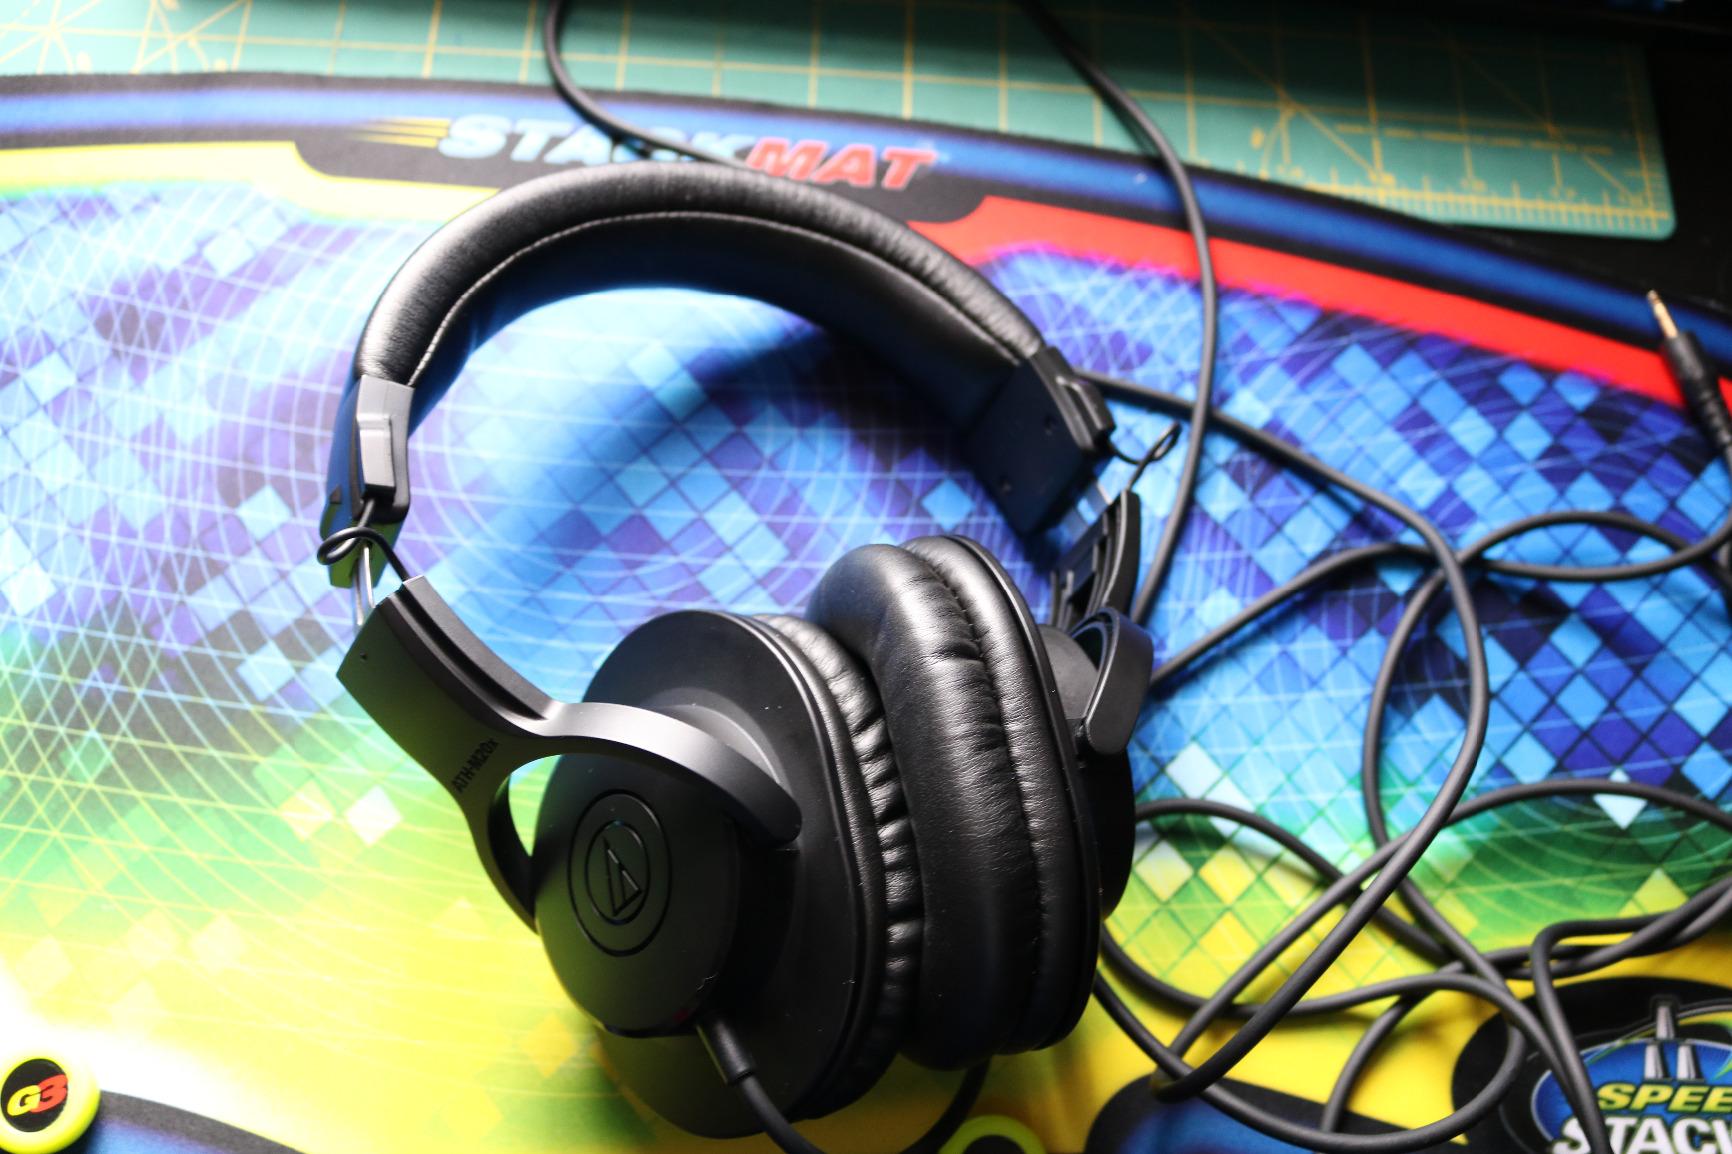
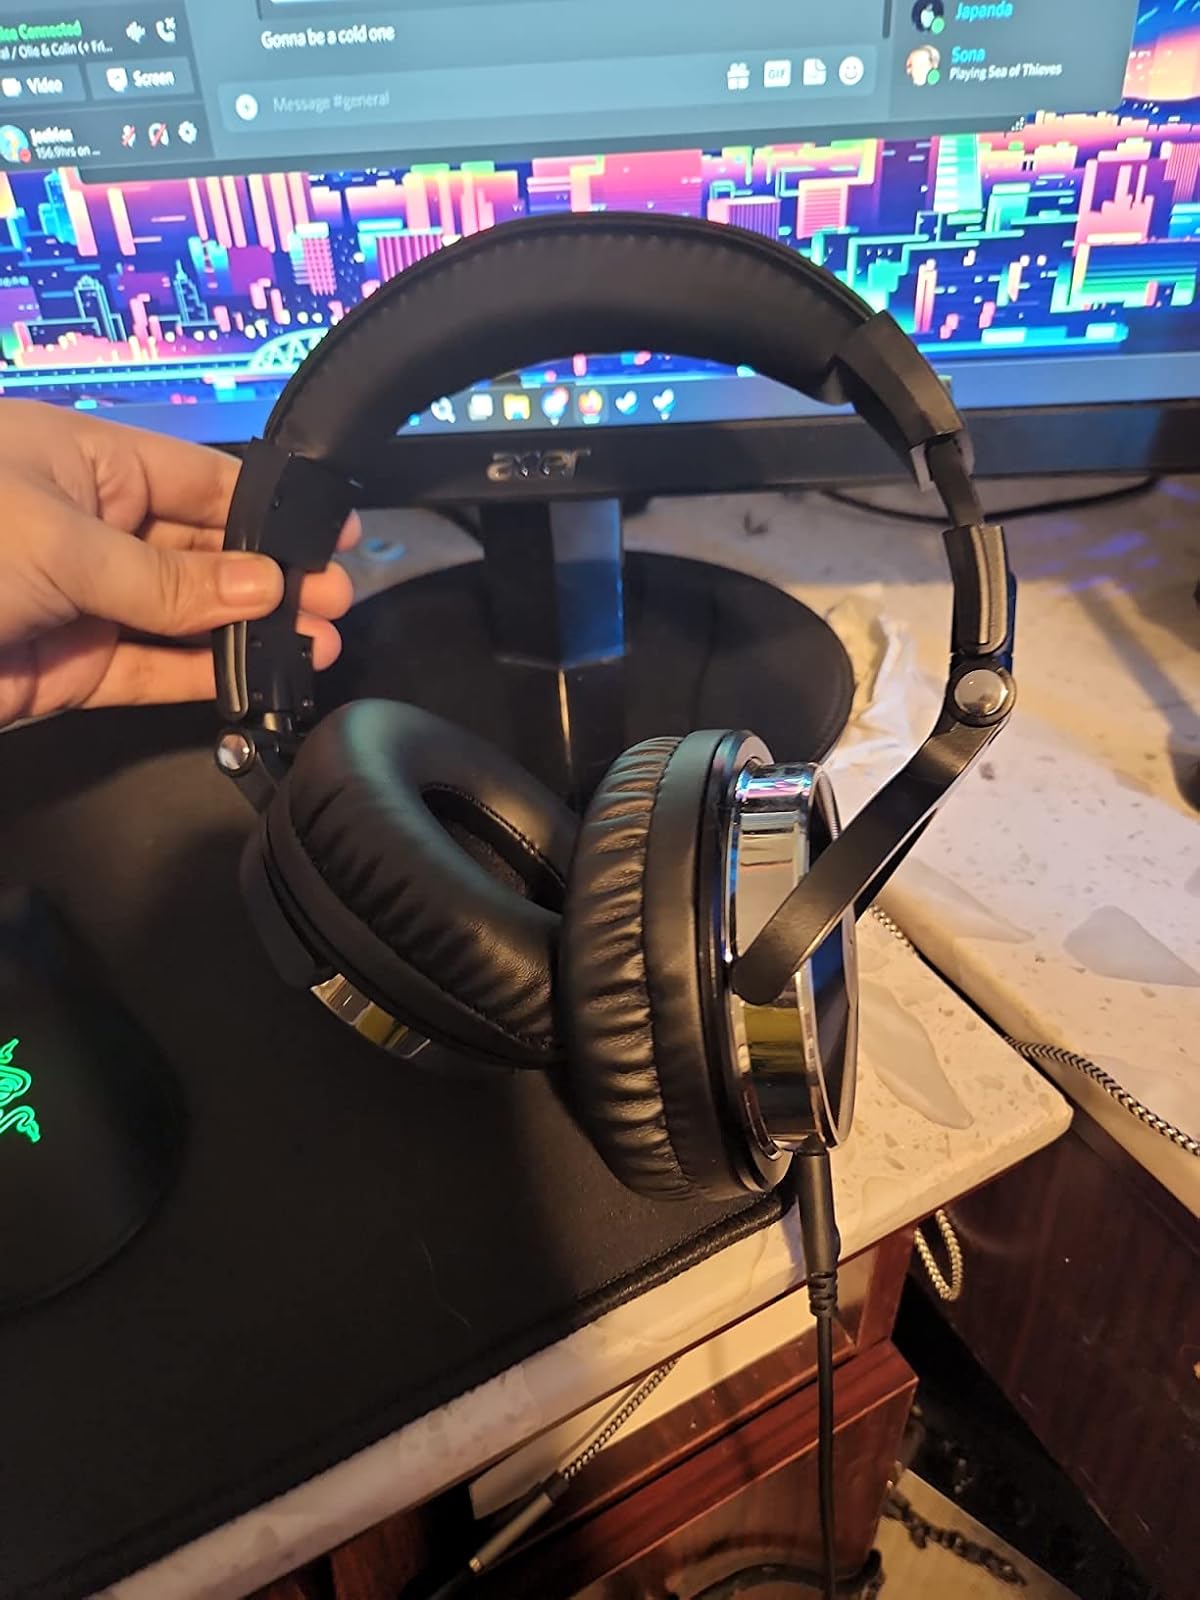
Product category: headphones
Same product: no